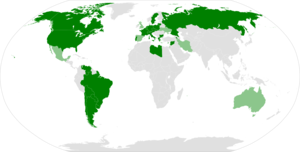
La négation du génocide arménien est la contestation ou la remise en cause de la réalité historique du génocide commis par l'Empire ottoman d'avril 1915 à juillet 1916 contre le peuple arménien ou de la nature génocidaire des massacres commis durant cette période.